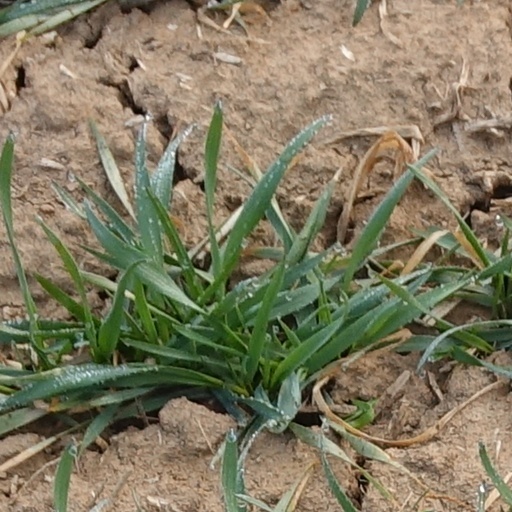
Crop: wheat